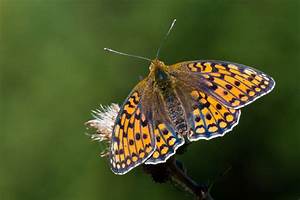
Label: farfalla